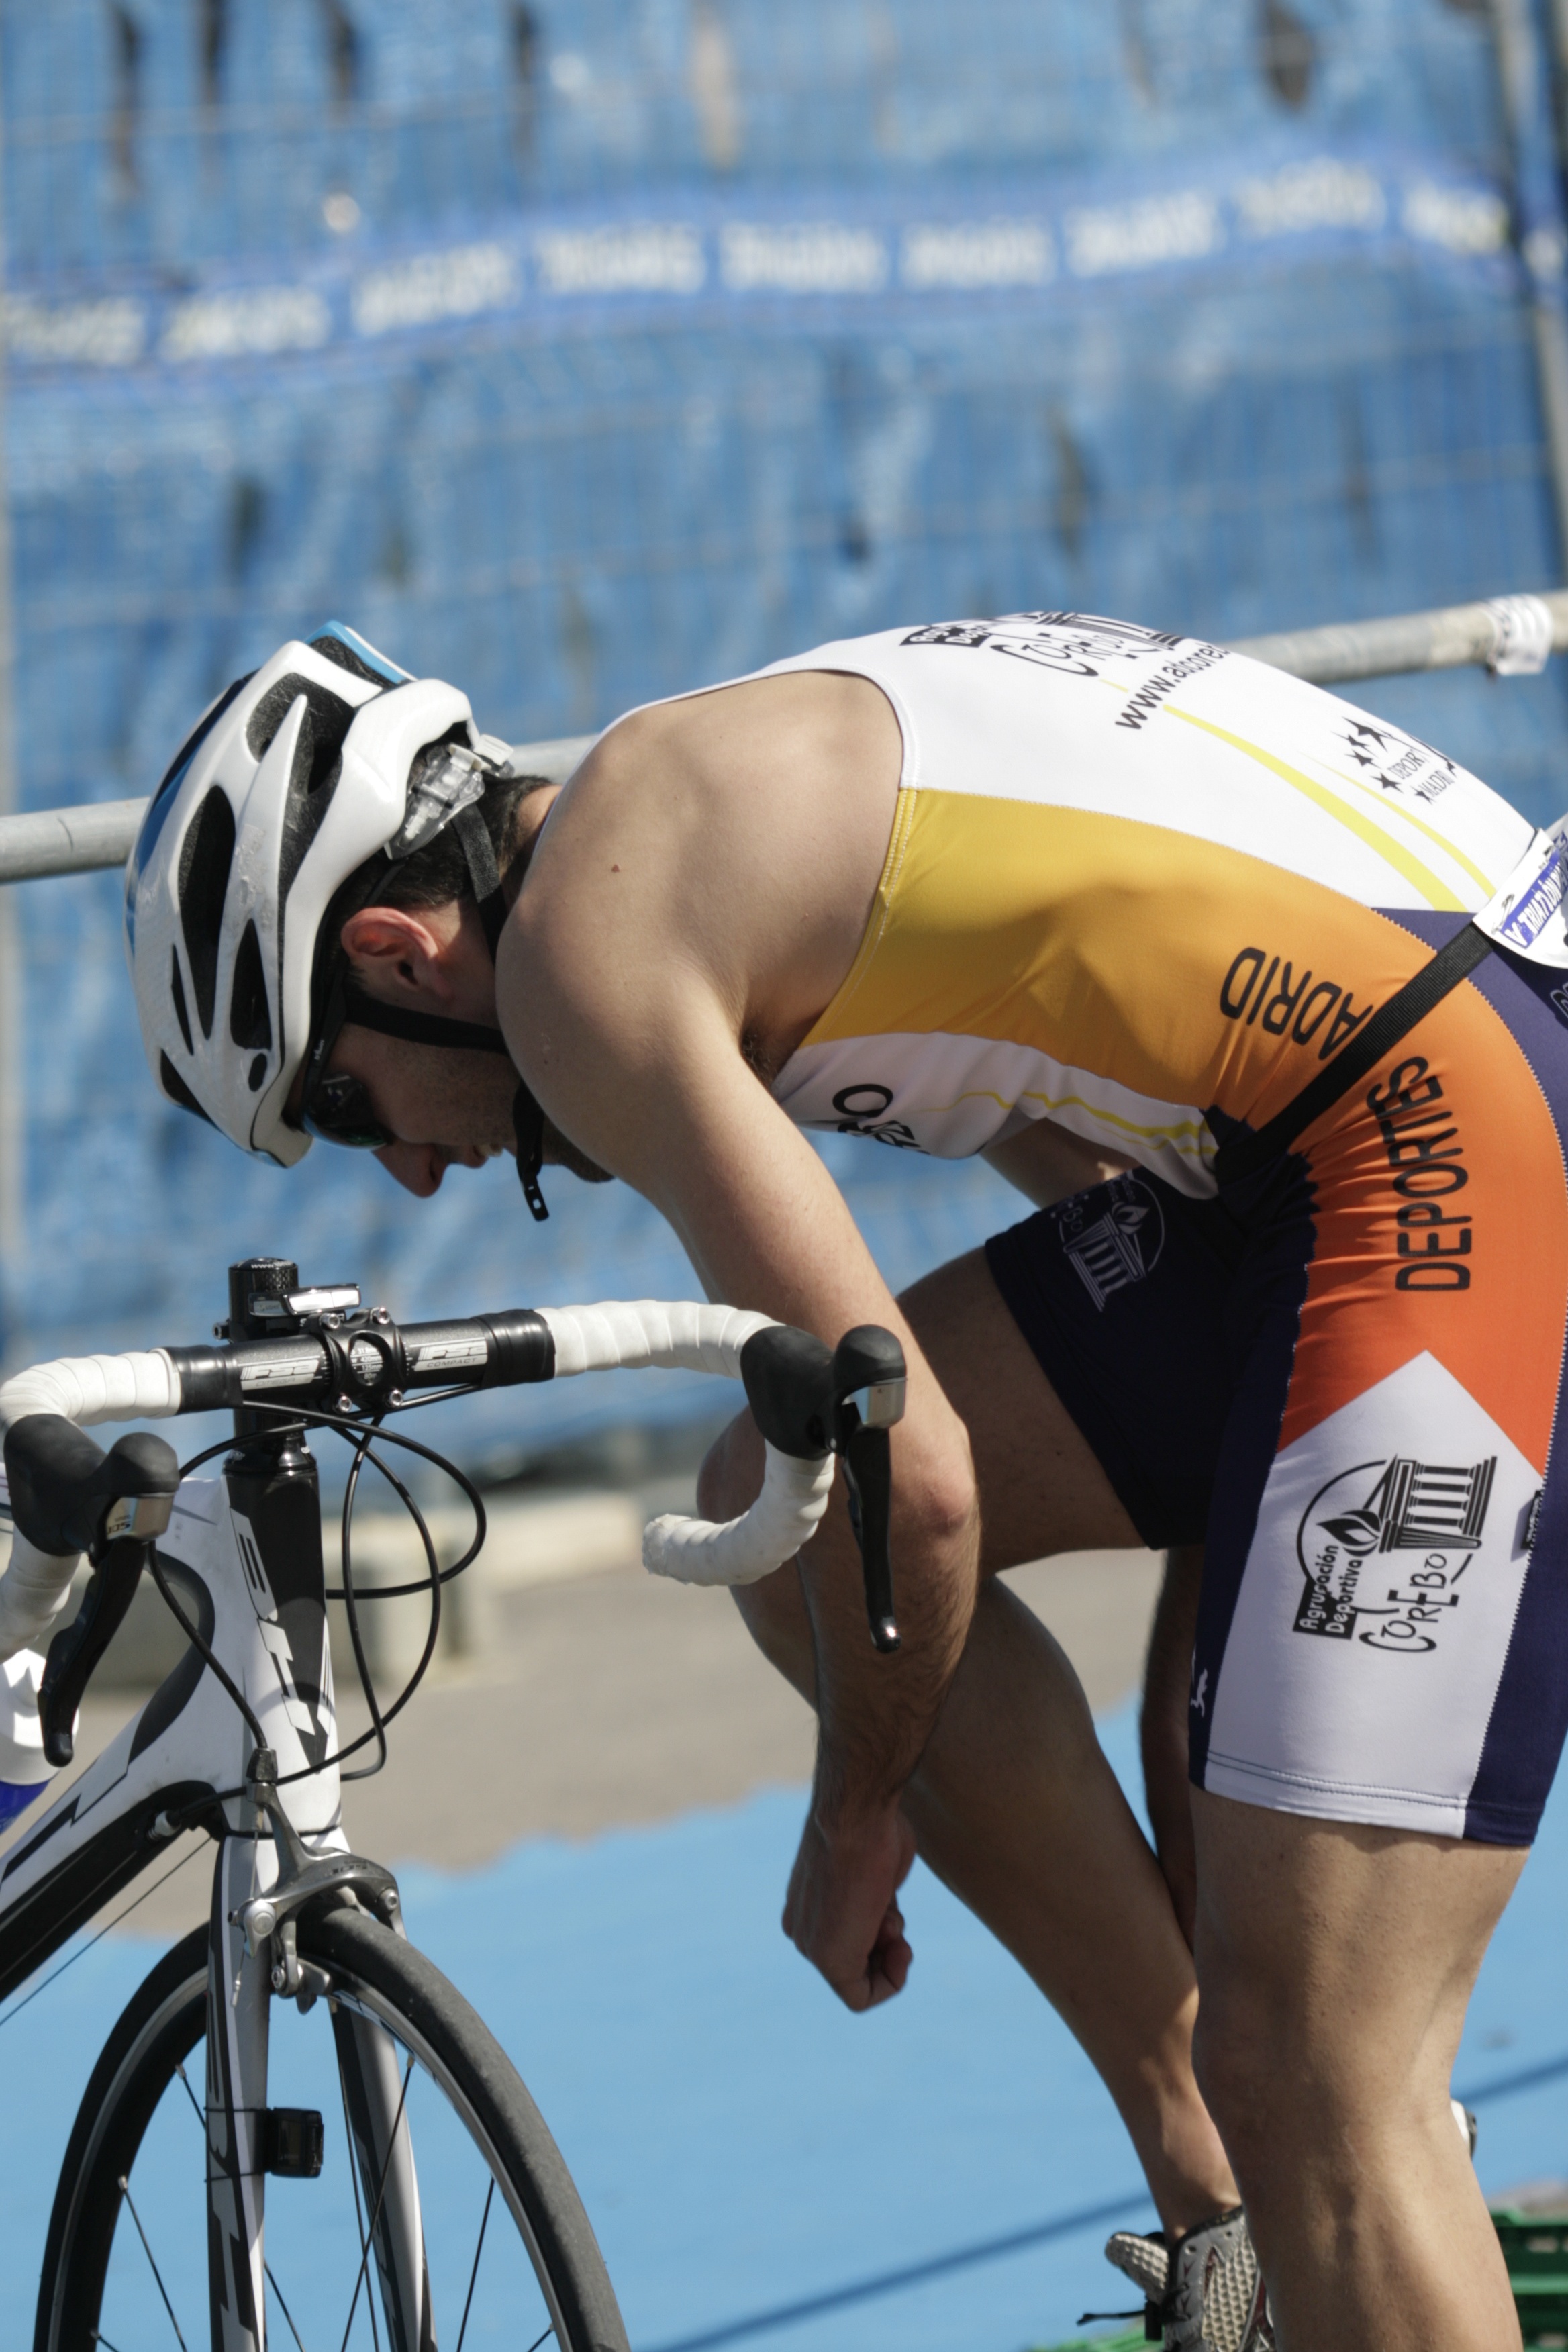
bicycle, bike, male, cyclist, vehicle, professional, speed, swimmer, cycling, sports, helmet, sprint, triathlon, bike riding, road cycling, ciclista, casco, cycle sport, bicycle racing, road bicycle, individual sports, endurance sports, racing bicycle, road bicycle racing, duathlon